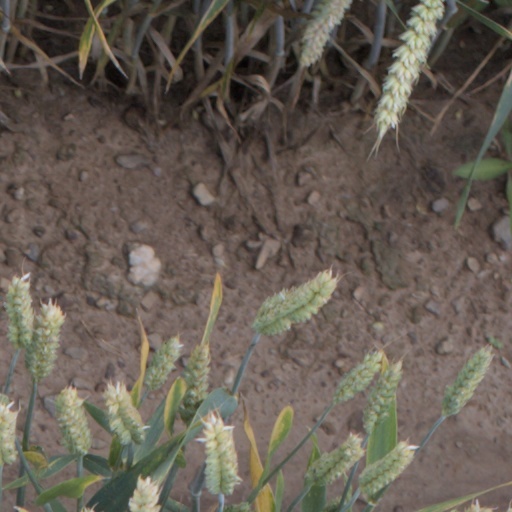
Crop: wheat